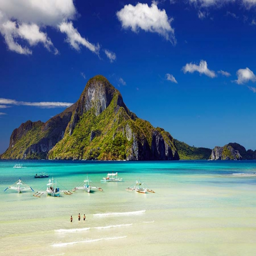
a view across the bay towards a city